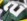
Number: 2